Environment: real
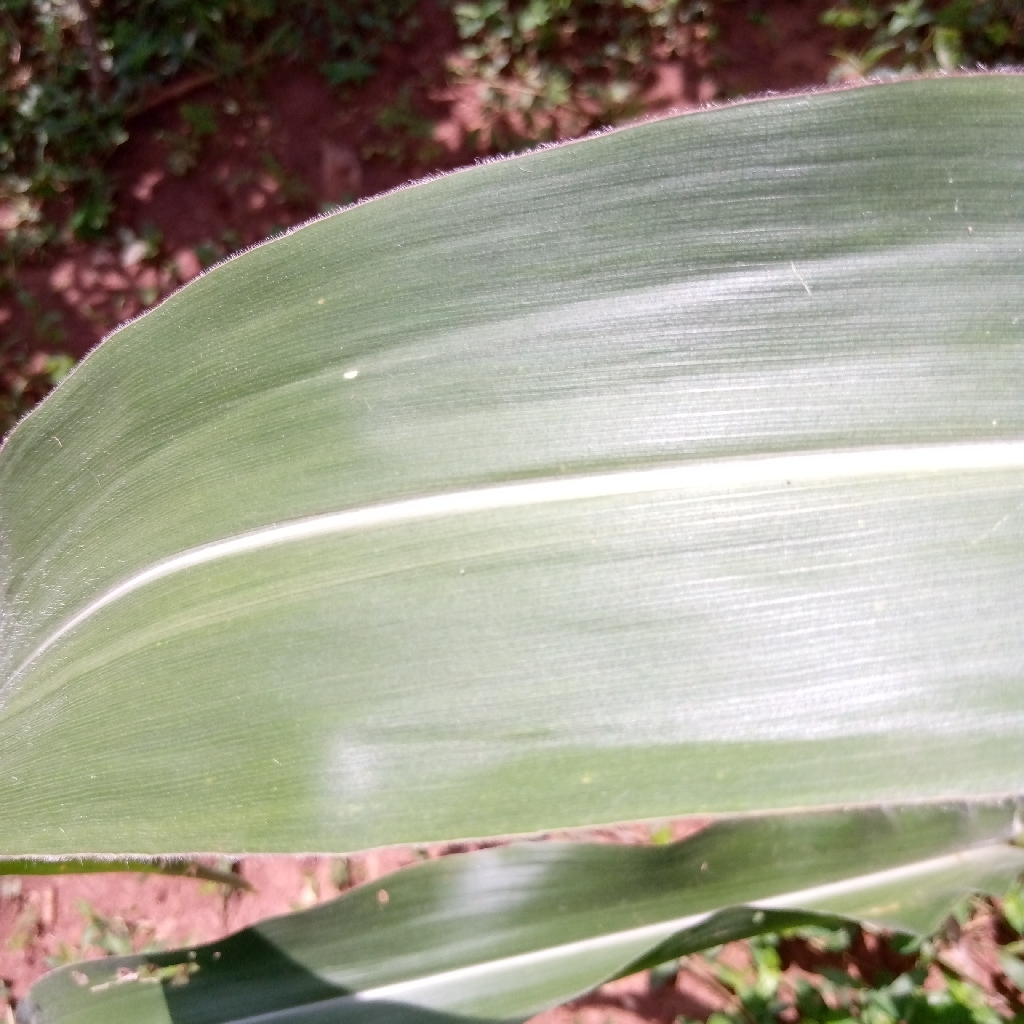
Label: healthy